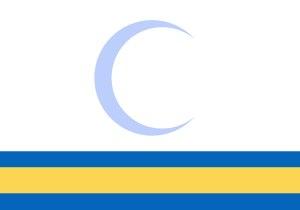
Le drapeau de l'Irak est le drapeau civil, le drapeau d'État et le pavillon national de la République d’Irak. Il est composé de trois bandes horizontales rouge, blanche et noire, reprenant ainsi les couleurs panarabes, frappées de la devise Allah akbar. La calligraphie est coufique.